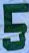
Number: 5